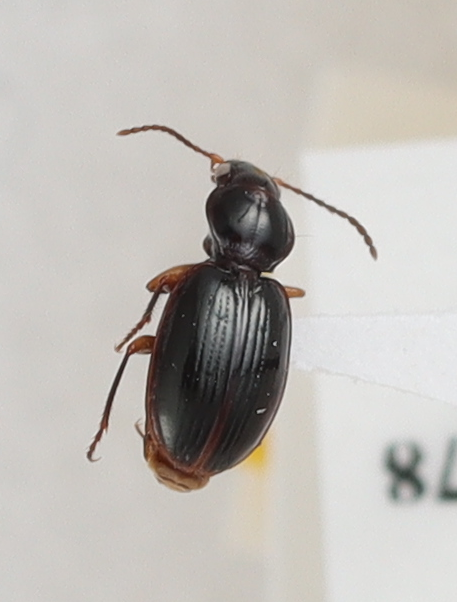
Scientific name: Mecyclothorax konanus
Plot: 14
Trap: E
Collected: 20190619